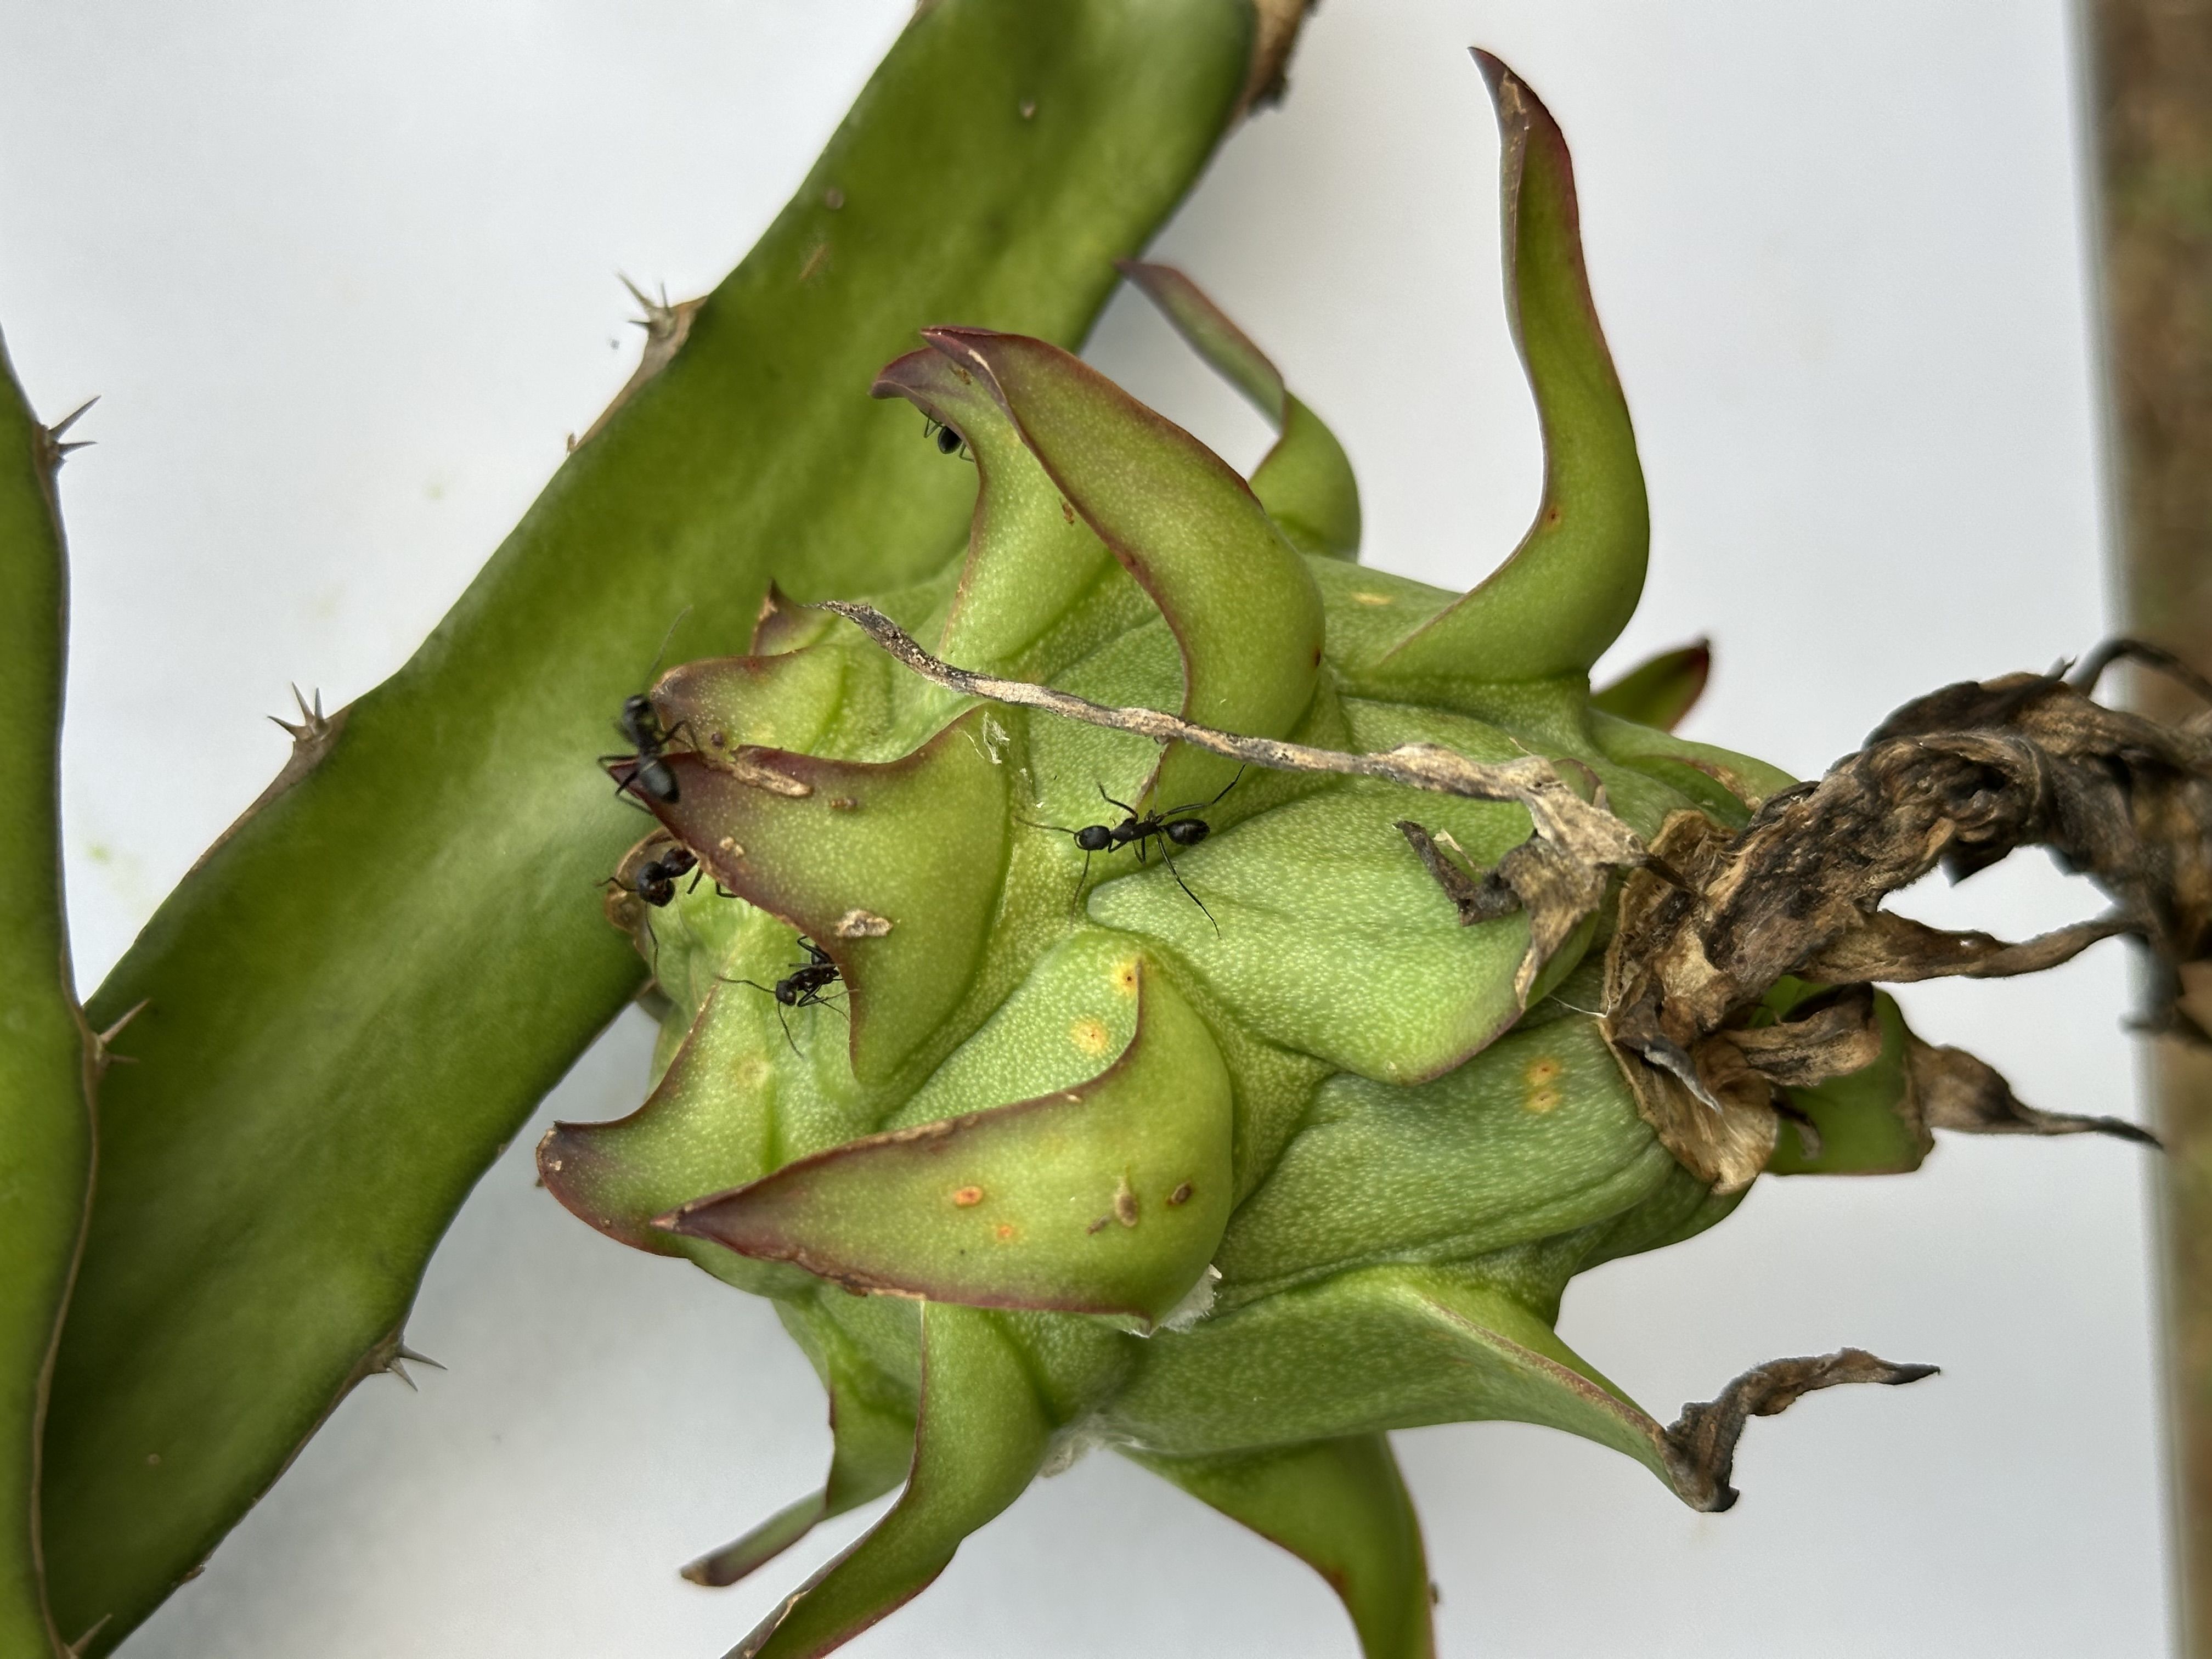
Label: Good fruit